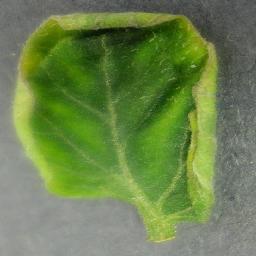
Label: Tomato___Tomato_Yellow_Leaf_Curl_Virus